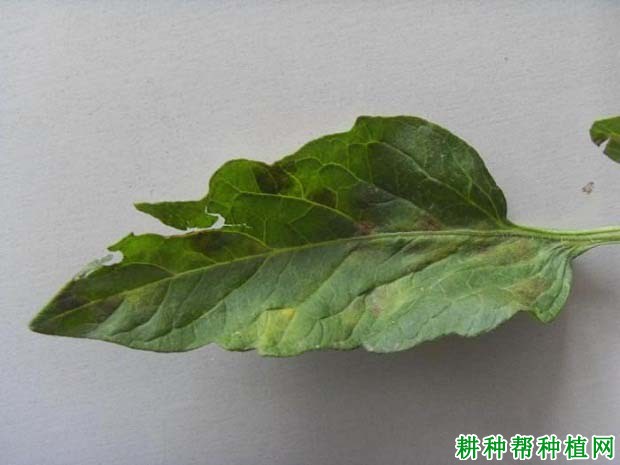
Plant: Tomato
Disease: tomato leaf mold